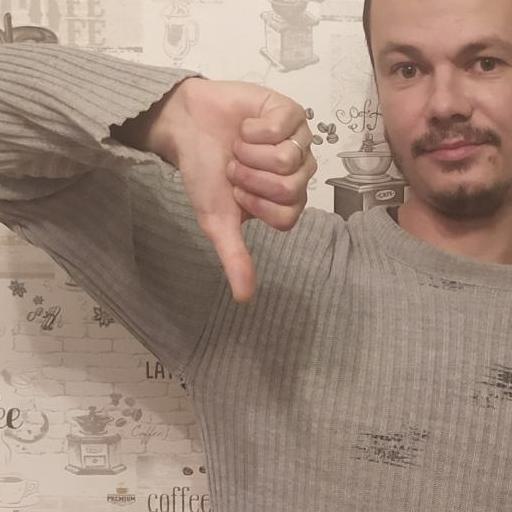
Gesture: dislike